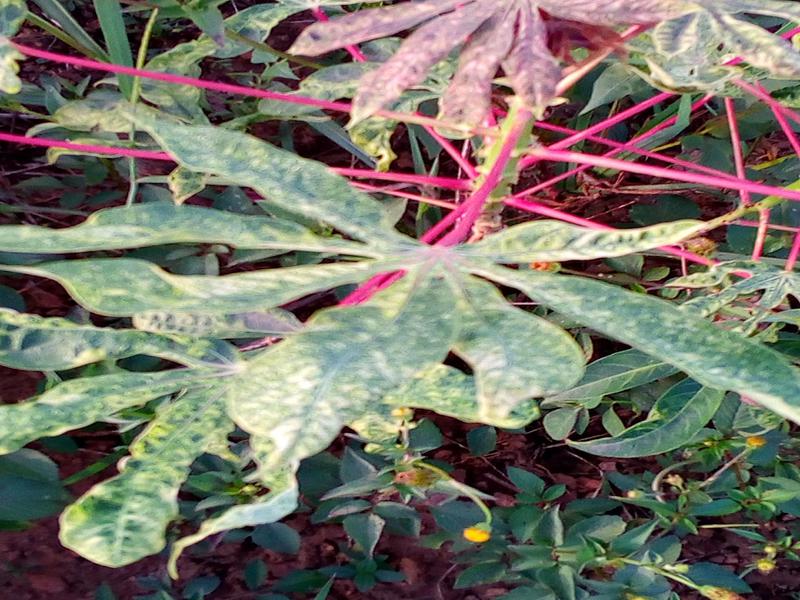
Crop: cassava
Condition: green_mottle